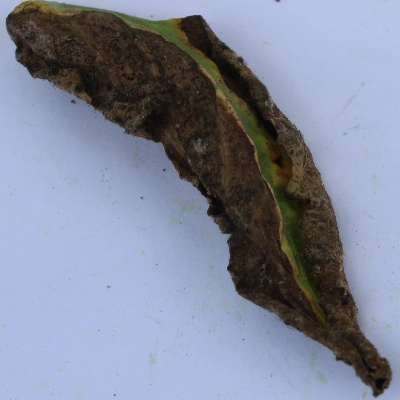
Crop: Tomato
Condition: leaf blight